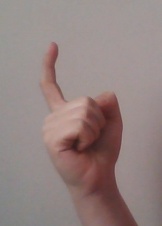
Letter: ra